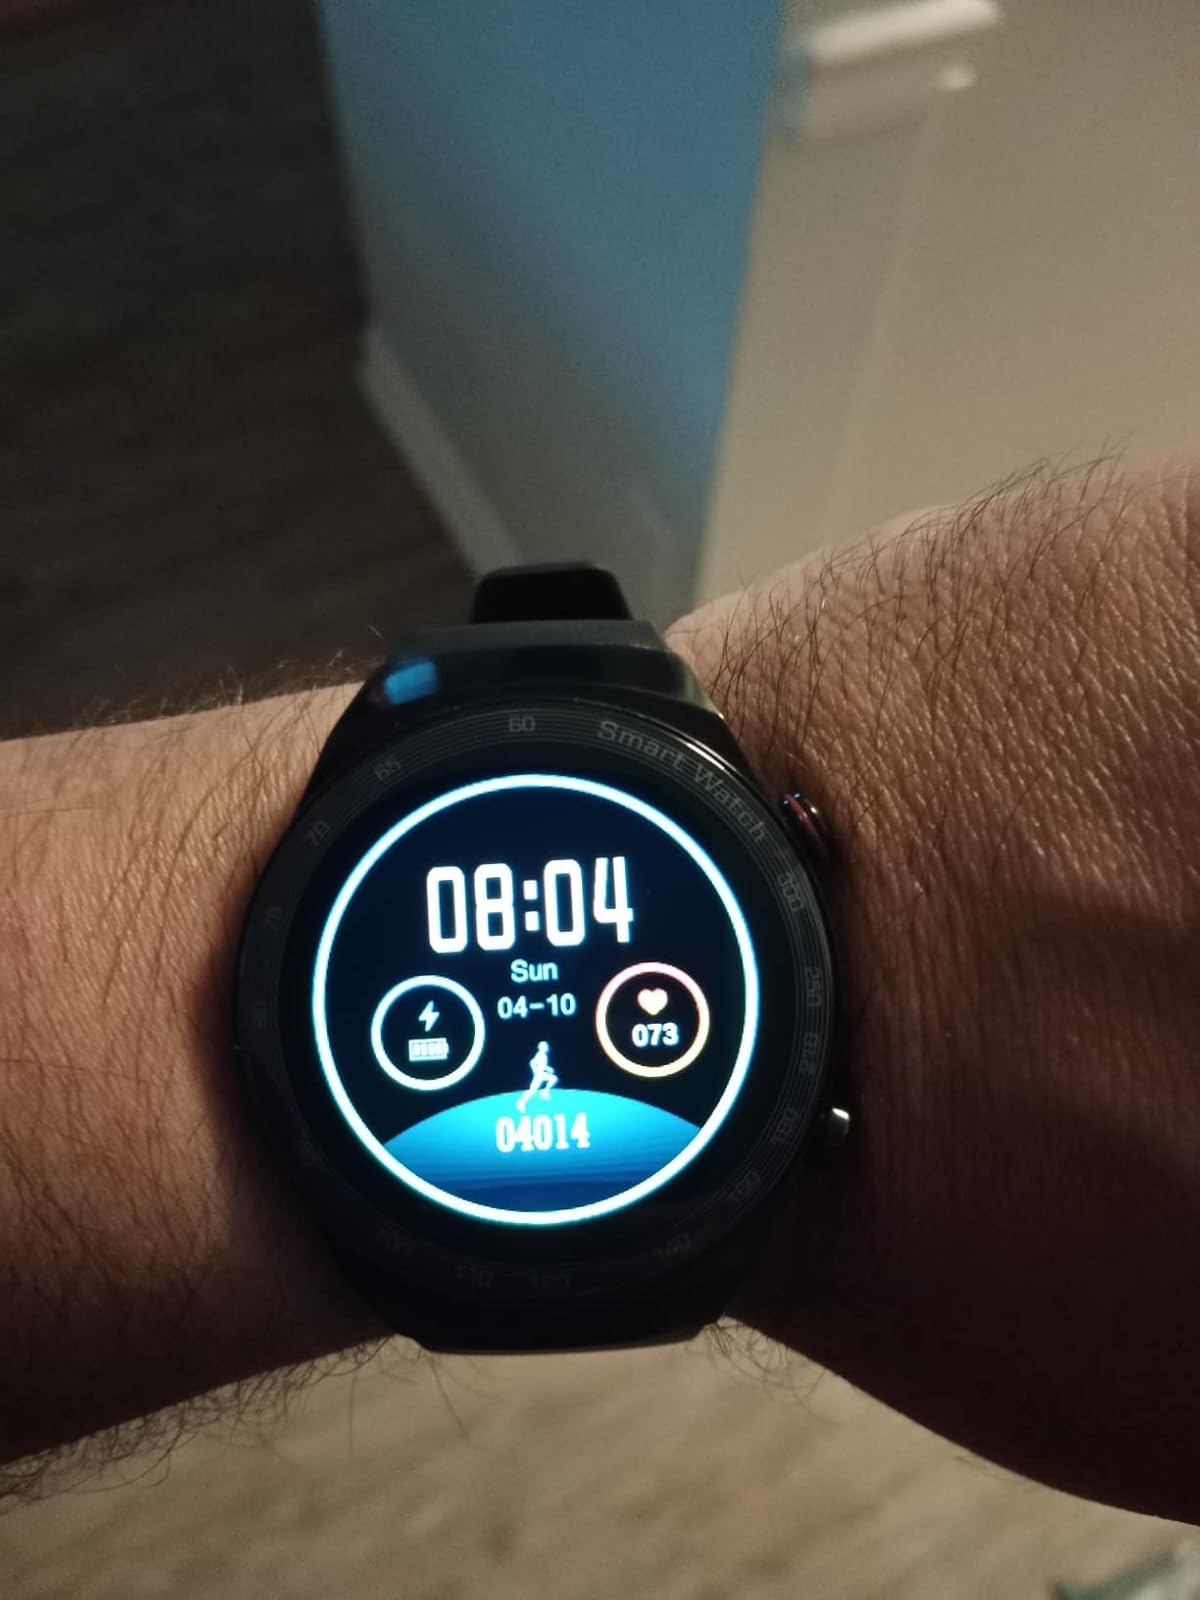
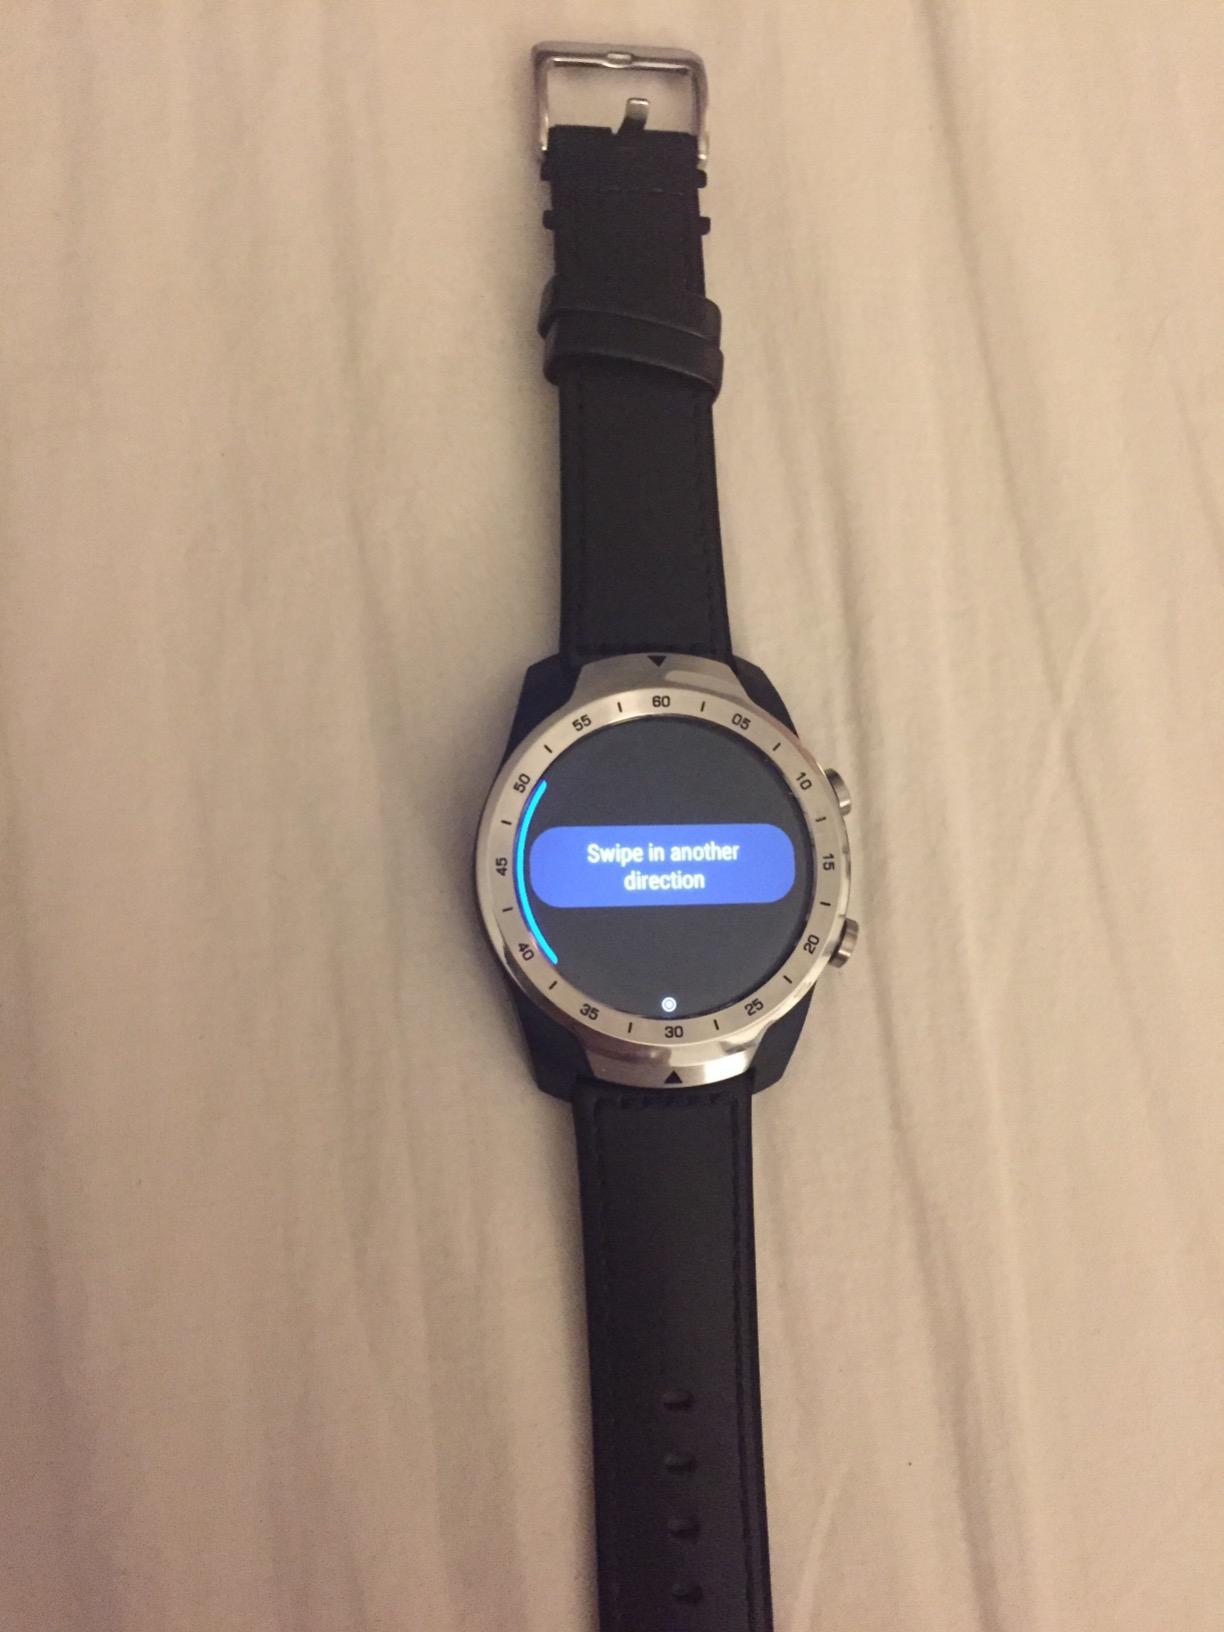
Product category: smartwatch
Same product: no